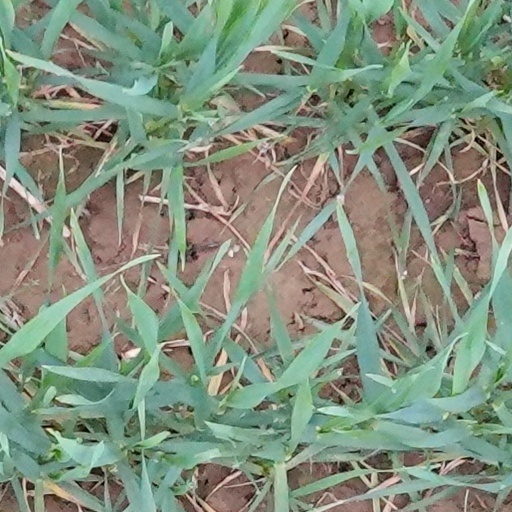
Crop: wheat